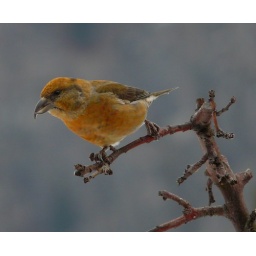
Occasionally I see these birds down here in the valley but we see large flocks up in the mountains while skiing